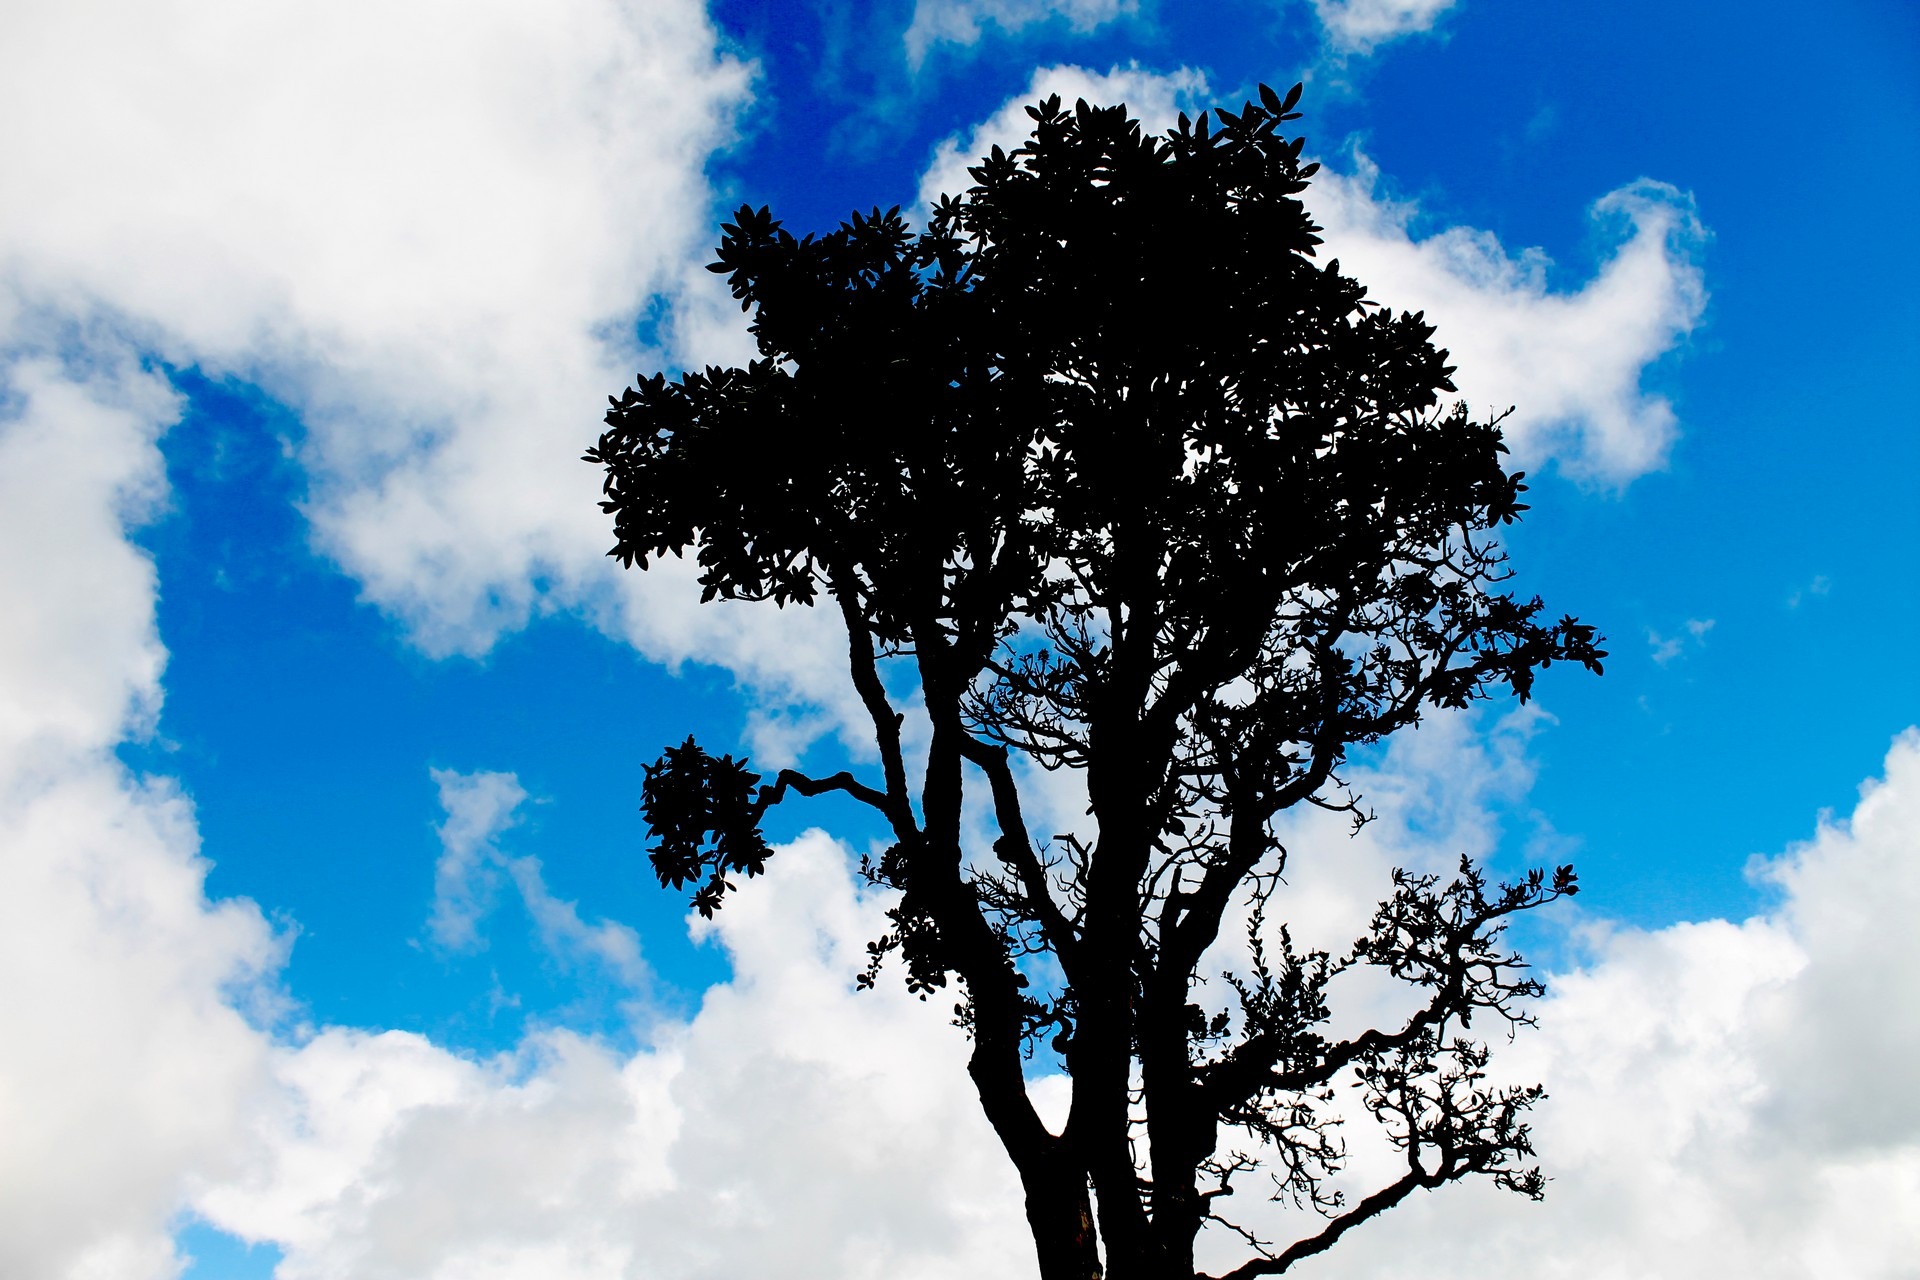
tree, nature, horizon, branch, cloud, plant, sky, sunlight, leaf, flower, trunk, atmosphere, environment, tranquil, scenic, weather, blue, agriculture, cloudscape, blue sky, leaves, outdoors, clouds, branches, organic, meteorology, meteorological phenomenon, atmosphere of earth, woody plant, arecales